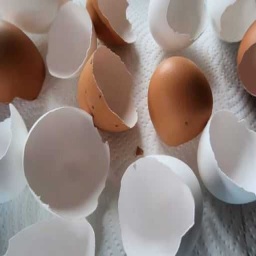
Label: eggshells